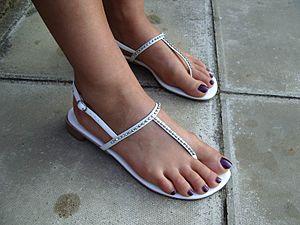
Une sandale est, dans l'acception la plus générale :